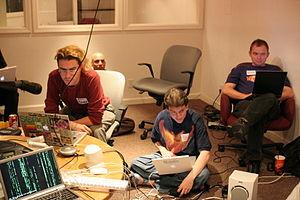
Un BarCamp est une rencontre, une non-conférence ouverte, qui prend la forme d'ateliers-événements participatifs où le contenu est fourni par des participants qui doivent tous, à un titre ou à un autre, apporter quelque chose au Barcamp.